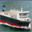
Label: ship